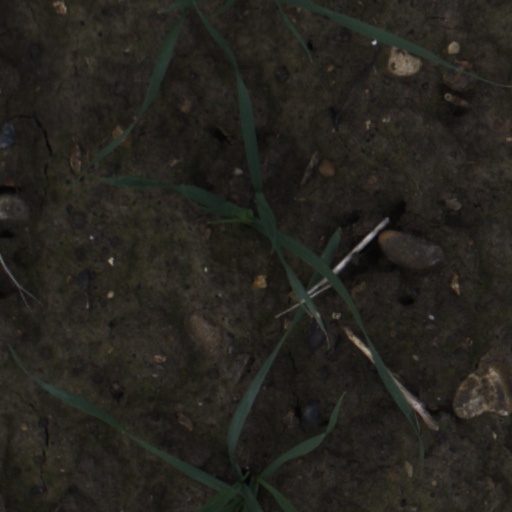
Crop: wheat